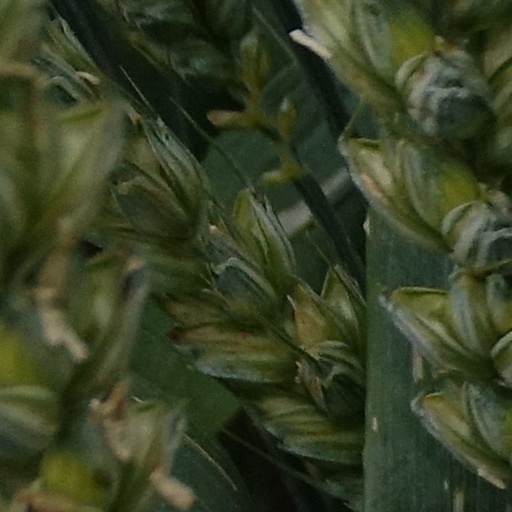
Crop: wheat